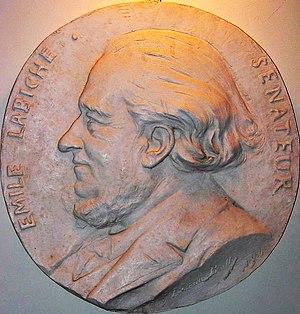
Portrait d'Émile Labiche.
Adelphe Chasles : 1843-1848 - Maire de Chartres de 1830 à 1847, conseiller général du canton de Voves depuis 1833, député d'Eure-et-Loir ;
Pour un article plus général, voir Élections sénatoriales françaises.
Émile Charles Didier Labiche est né le 25 novembre 1827 à Béville-le-Comte et mort à Paris le 8 avril 1922. Docteur en Droit. Il fut avocat à la Cour d'appel, sénateur et président du conseil général d'Eure-et-Loir.